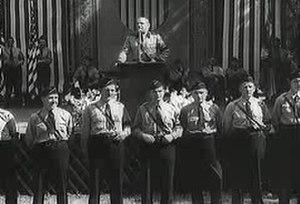
Fritz Julius Kuhn, né le 15 mai 1896 et décédé le 14 décembre 1951 est un nazi américain et dirigeant du Bund germano-américain, une organisation pro-nazie de l'entre-deux-guerres. Naturalisé citoyen des États-Unis, c'était un fidèle partisan du Troisième Reich.